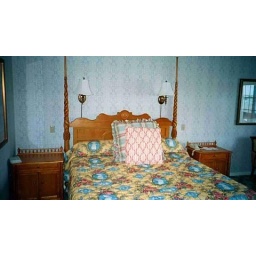
The master bedroom had a king-sized bed. The two reading lamps above the bed were individually controlled.